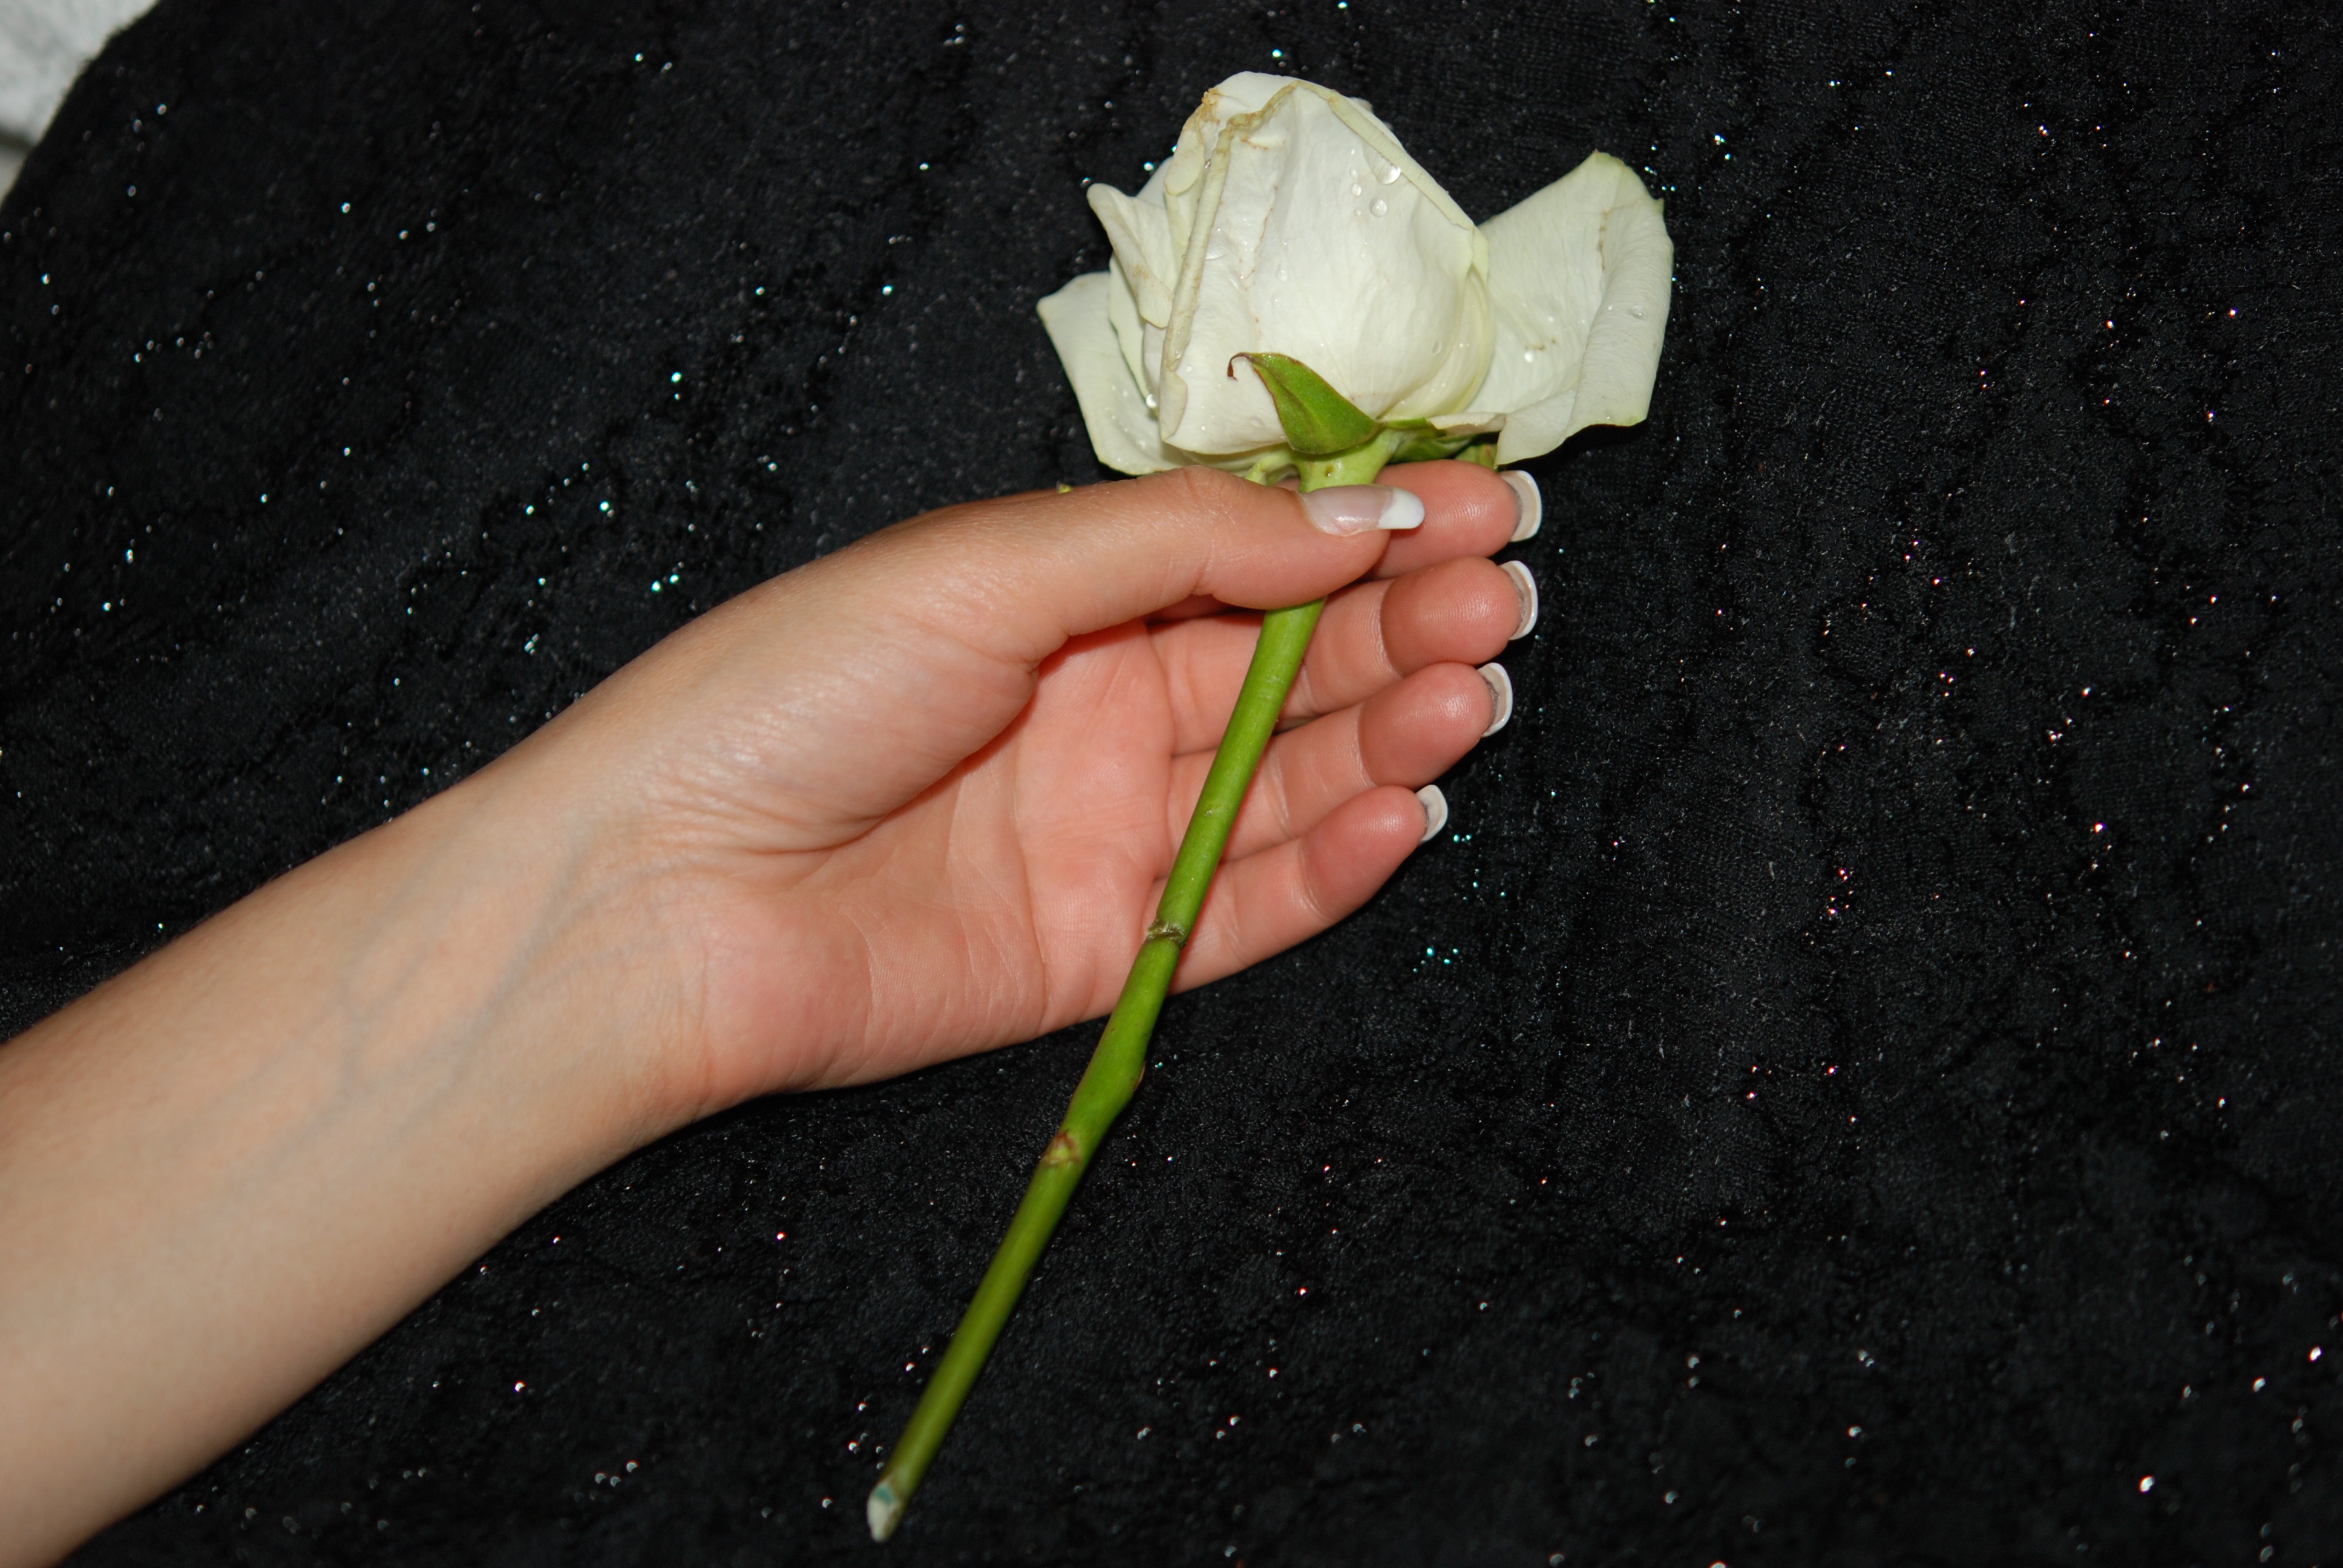
hand, light, plant, white, leaf, flower, petal, finger, green, black, yellow, wedding, flora, roses, hands, leave, macro photography, flowering plant